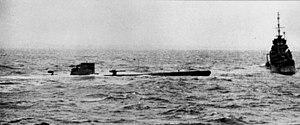
L'Unterseeboot 110 est un sous-marin allemand de la Kriegsmarine de la Seconde Guerre mondiale de type IXB, lancé le 25 août 1940 par les chantiers navals AG Weser de Bremerhaven. Sa base est Lorient et il appartient à la 2. Unterseebootsflottille. Son commandant est le Kapitänleutnant Fritz-Julius Lemp. Sa capture par les Britanniques a permis aux Alliés d'obtenir une machine Enigma intacte avec ses codes de chiffrement.
L'expression « bataille de l'Atlantique » désigne l'ensemble des combats qui ont eu lieu dans l'Atlantique nord, pendant la Seconde Guerre mondiale. La paternité de l'expression est attribuée à Winston Churchill. C'est la plus longue bataille de l'Histoire, commençant le 3 septembre 1939 pour finir le 8 mai 1945.